Question: Please indicate a possible affordance area of knife that can be used for holding
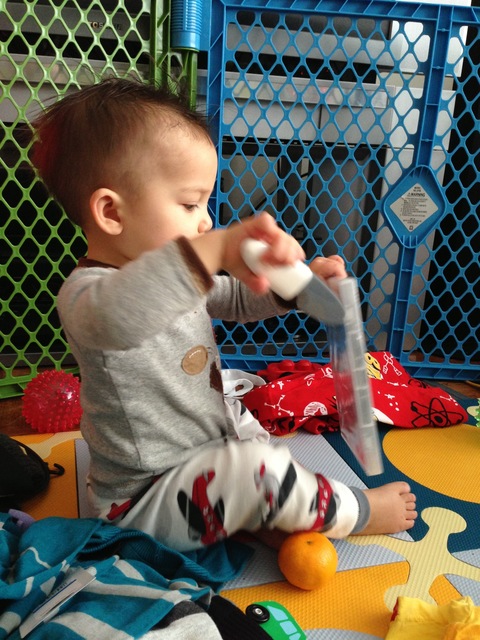
Answer: [232.537, 229.434, 315.556, 302.641]